SEAT 1400

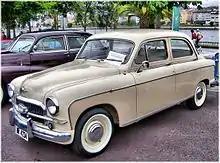
SEAT 1400 B

Announced at the end of 1956, the SEAT 1400 B appearing for 1957 retained its predecessor's bodywork but featured a revised front grill and offered a two tone paint scheme. In addition to the sedan, a five-door station wagon and commercial delivery truck version were available. Claimed engine output and maximum speed for the sedan were, from 1958, 58 bhp and 135 km/h (84 mph). This version of the 1400 would continue in production until 1964.